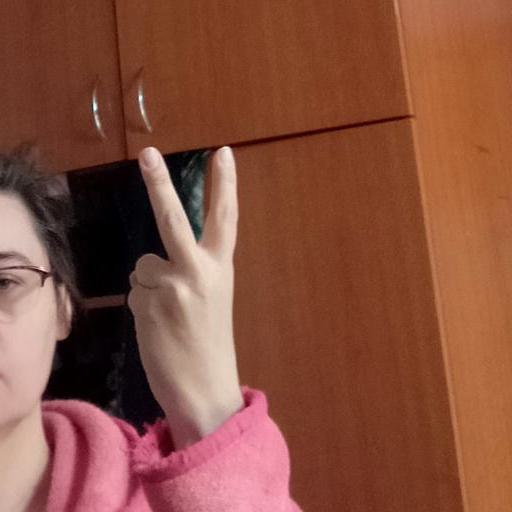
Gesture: peace_inverted